The Girls Next Door: The Bunny House

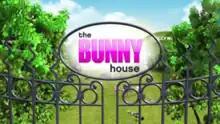

The Girls Next Door: The Bunny House is a failed backdoor pilot for a potential third spin-off of "The Girls Next Door", which aired on August 8, 2010.